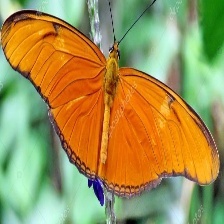
Species: JULIA